Pakistan–United States military relations

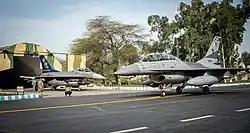

The military establishments of the two countries have cooperated to take action against militant groups involved in the wars in Afghanistan and Bosnia, although there is no consensus on issues such as dealing with the Taliban. The Pakistan Army and Pakistan Air Force regularly engage in joint exercises with their American counterparts, while the Pakistan Navy and the Pakistan Marines were the second most consistent participants in Combined Task Force 150 and Combined Task Force 151 after the United States Navy as of 2019.